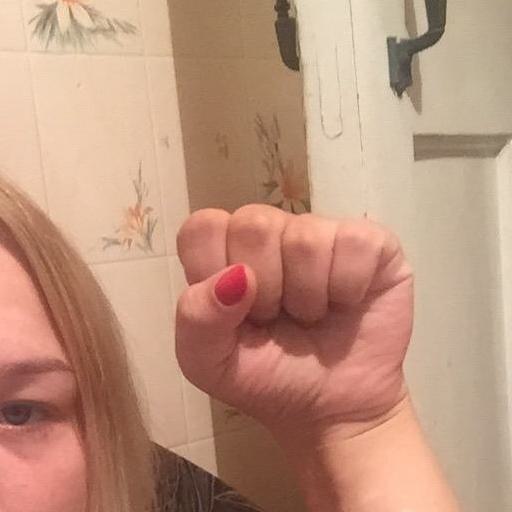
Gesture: fist